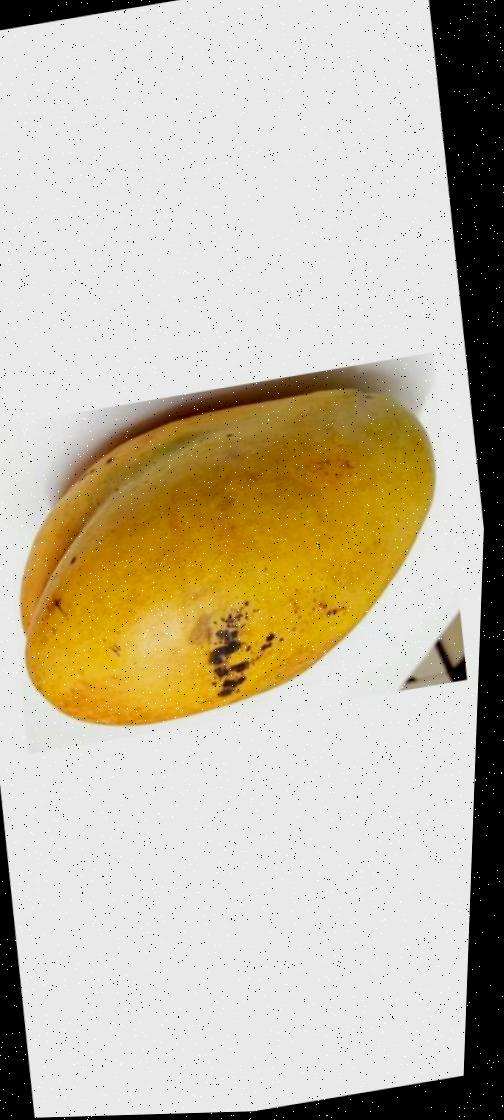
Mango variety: Bari-11